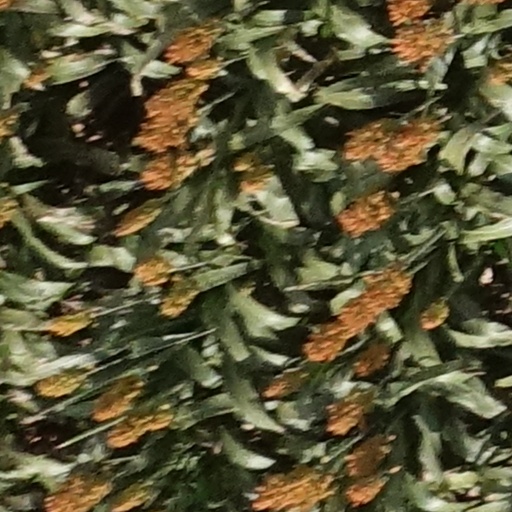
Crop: sorghum